Regina Burchardt

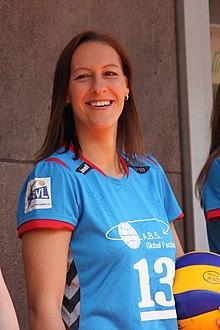
Regina Burchardt, 2013

Regina Burchardt (born 1 July 1983) is a German female former volleyball player, playing as a right side hitter. She was part of the Germany women's national volleyball team.